Postman (1967 film)

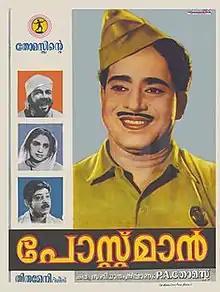
Poster

Postman is a 1967 Indian Malayalam-language film, directed and produced by P. A. Thomas. The film stars Sathyan, Kaviyoor Ponnamma, Thikkurissy Sukumaran Nair and Hari. The film's score was composed by B. A. Chidambaranath.